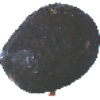
Label: Avocado ripe 1